Women in Vietnam

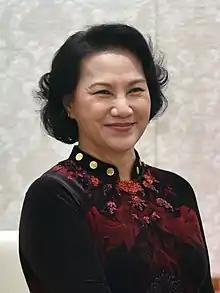
Nguyễn Thị Kim Ngân, Chairwoman of the National Assembly, was voted 5th most admired woman in Vietnam in a 2020 YouGov poll

Women occupy both the domestic and outside sector in contemporary Vietnam. Women's participation in the economy, government, and society has increased. In the domestic sphere, little progress has been made to improve gender relations. Traditional Confucian patriarchal values have continued to persist, as well as a continued emphasis on the family unit. This has comprised the main criticism of Vietnam Women's Union, an organization that works towards advancing women's rights. Furthermore, recent shifts in Vietnam's sex ratio show an increased number of men outnumbering women, which many researchers have stated to in part be caused by the two-child policy in Vietnam.